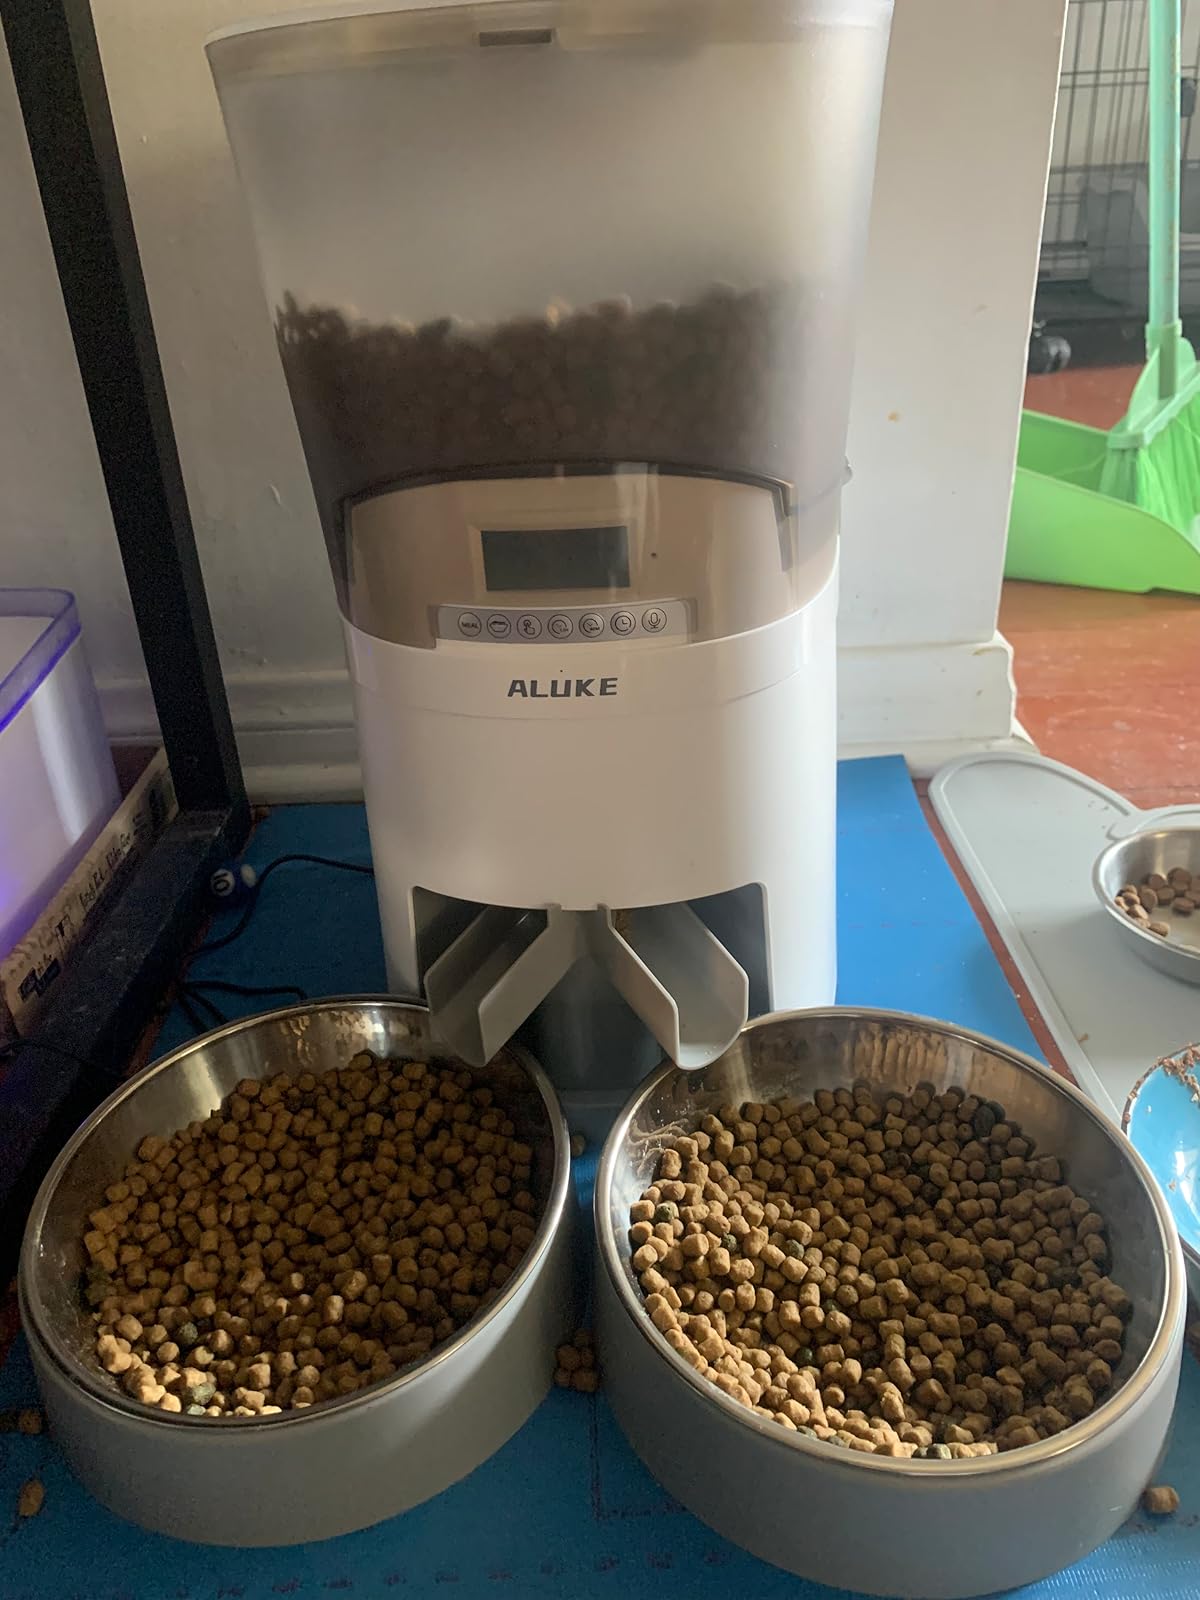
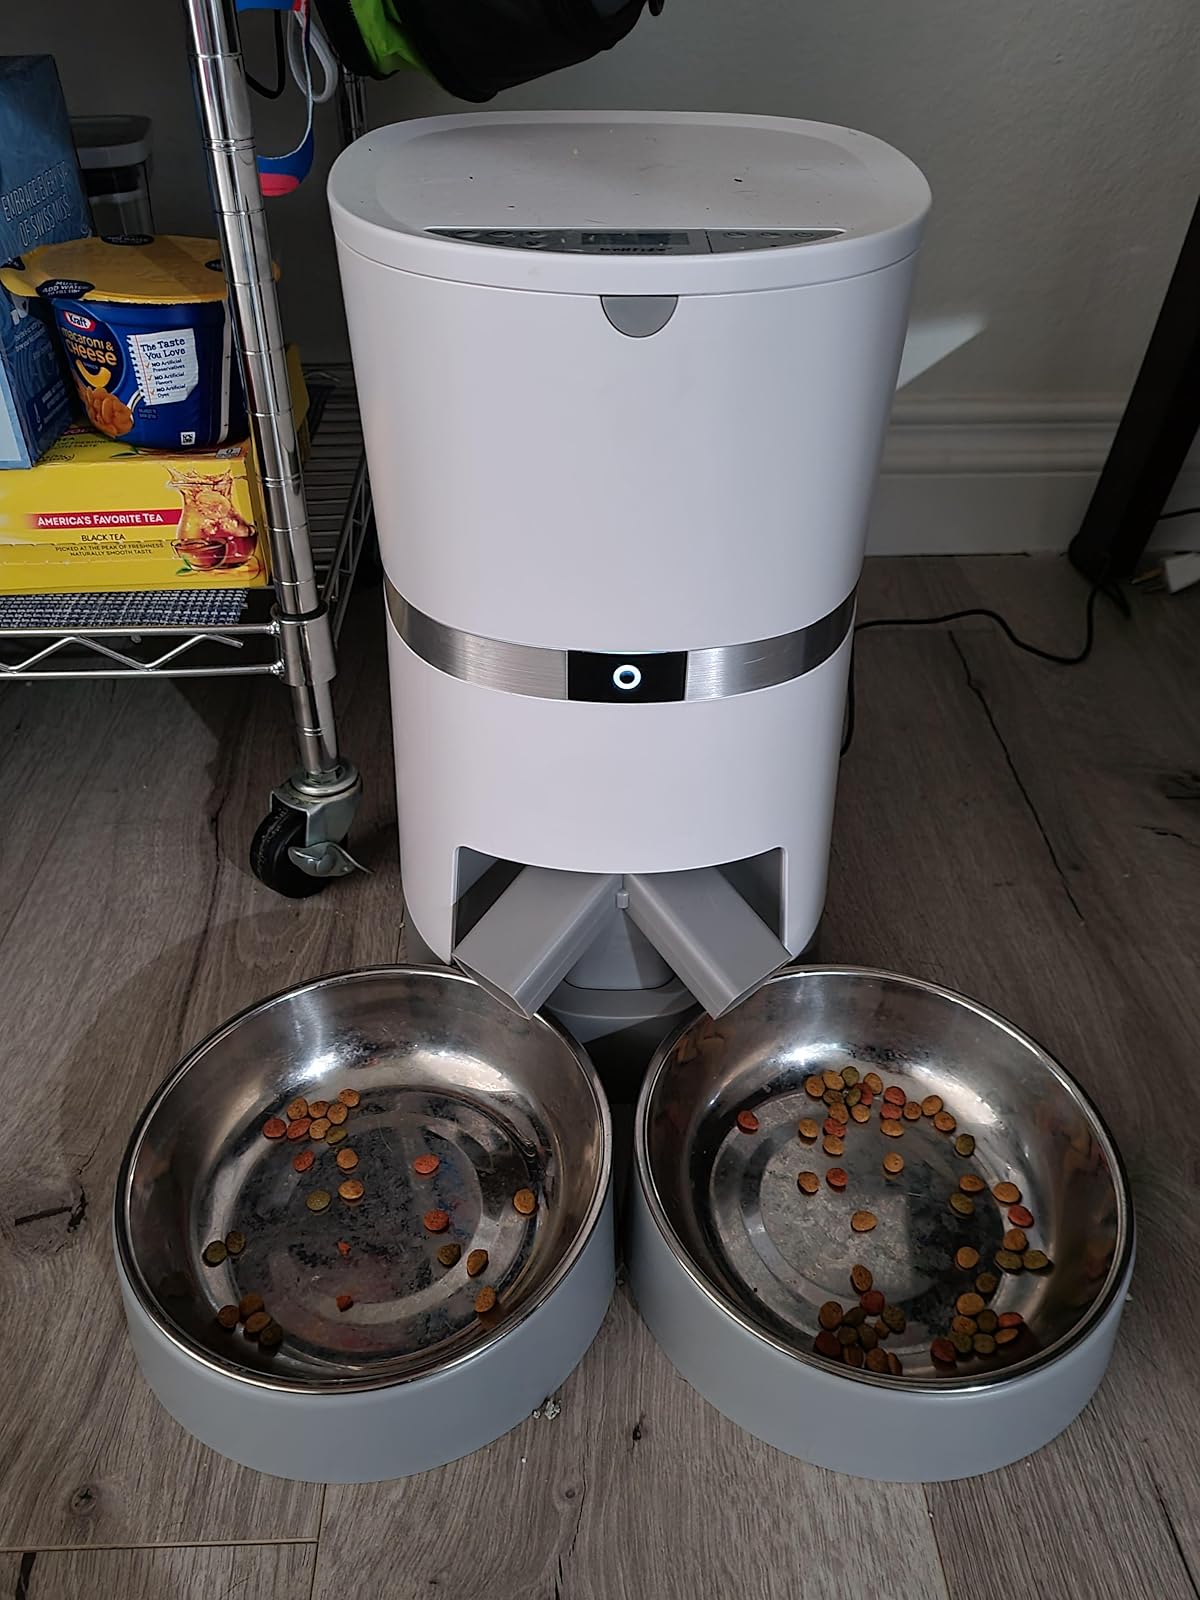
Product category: items_feeder
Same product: no